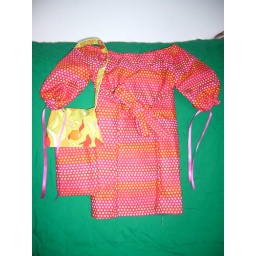
zoe's dress and bag - made by me!